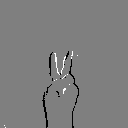
ASL letter: v